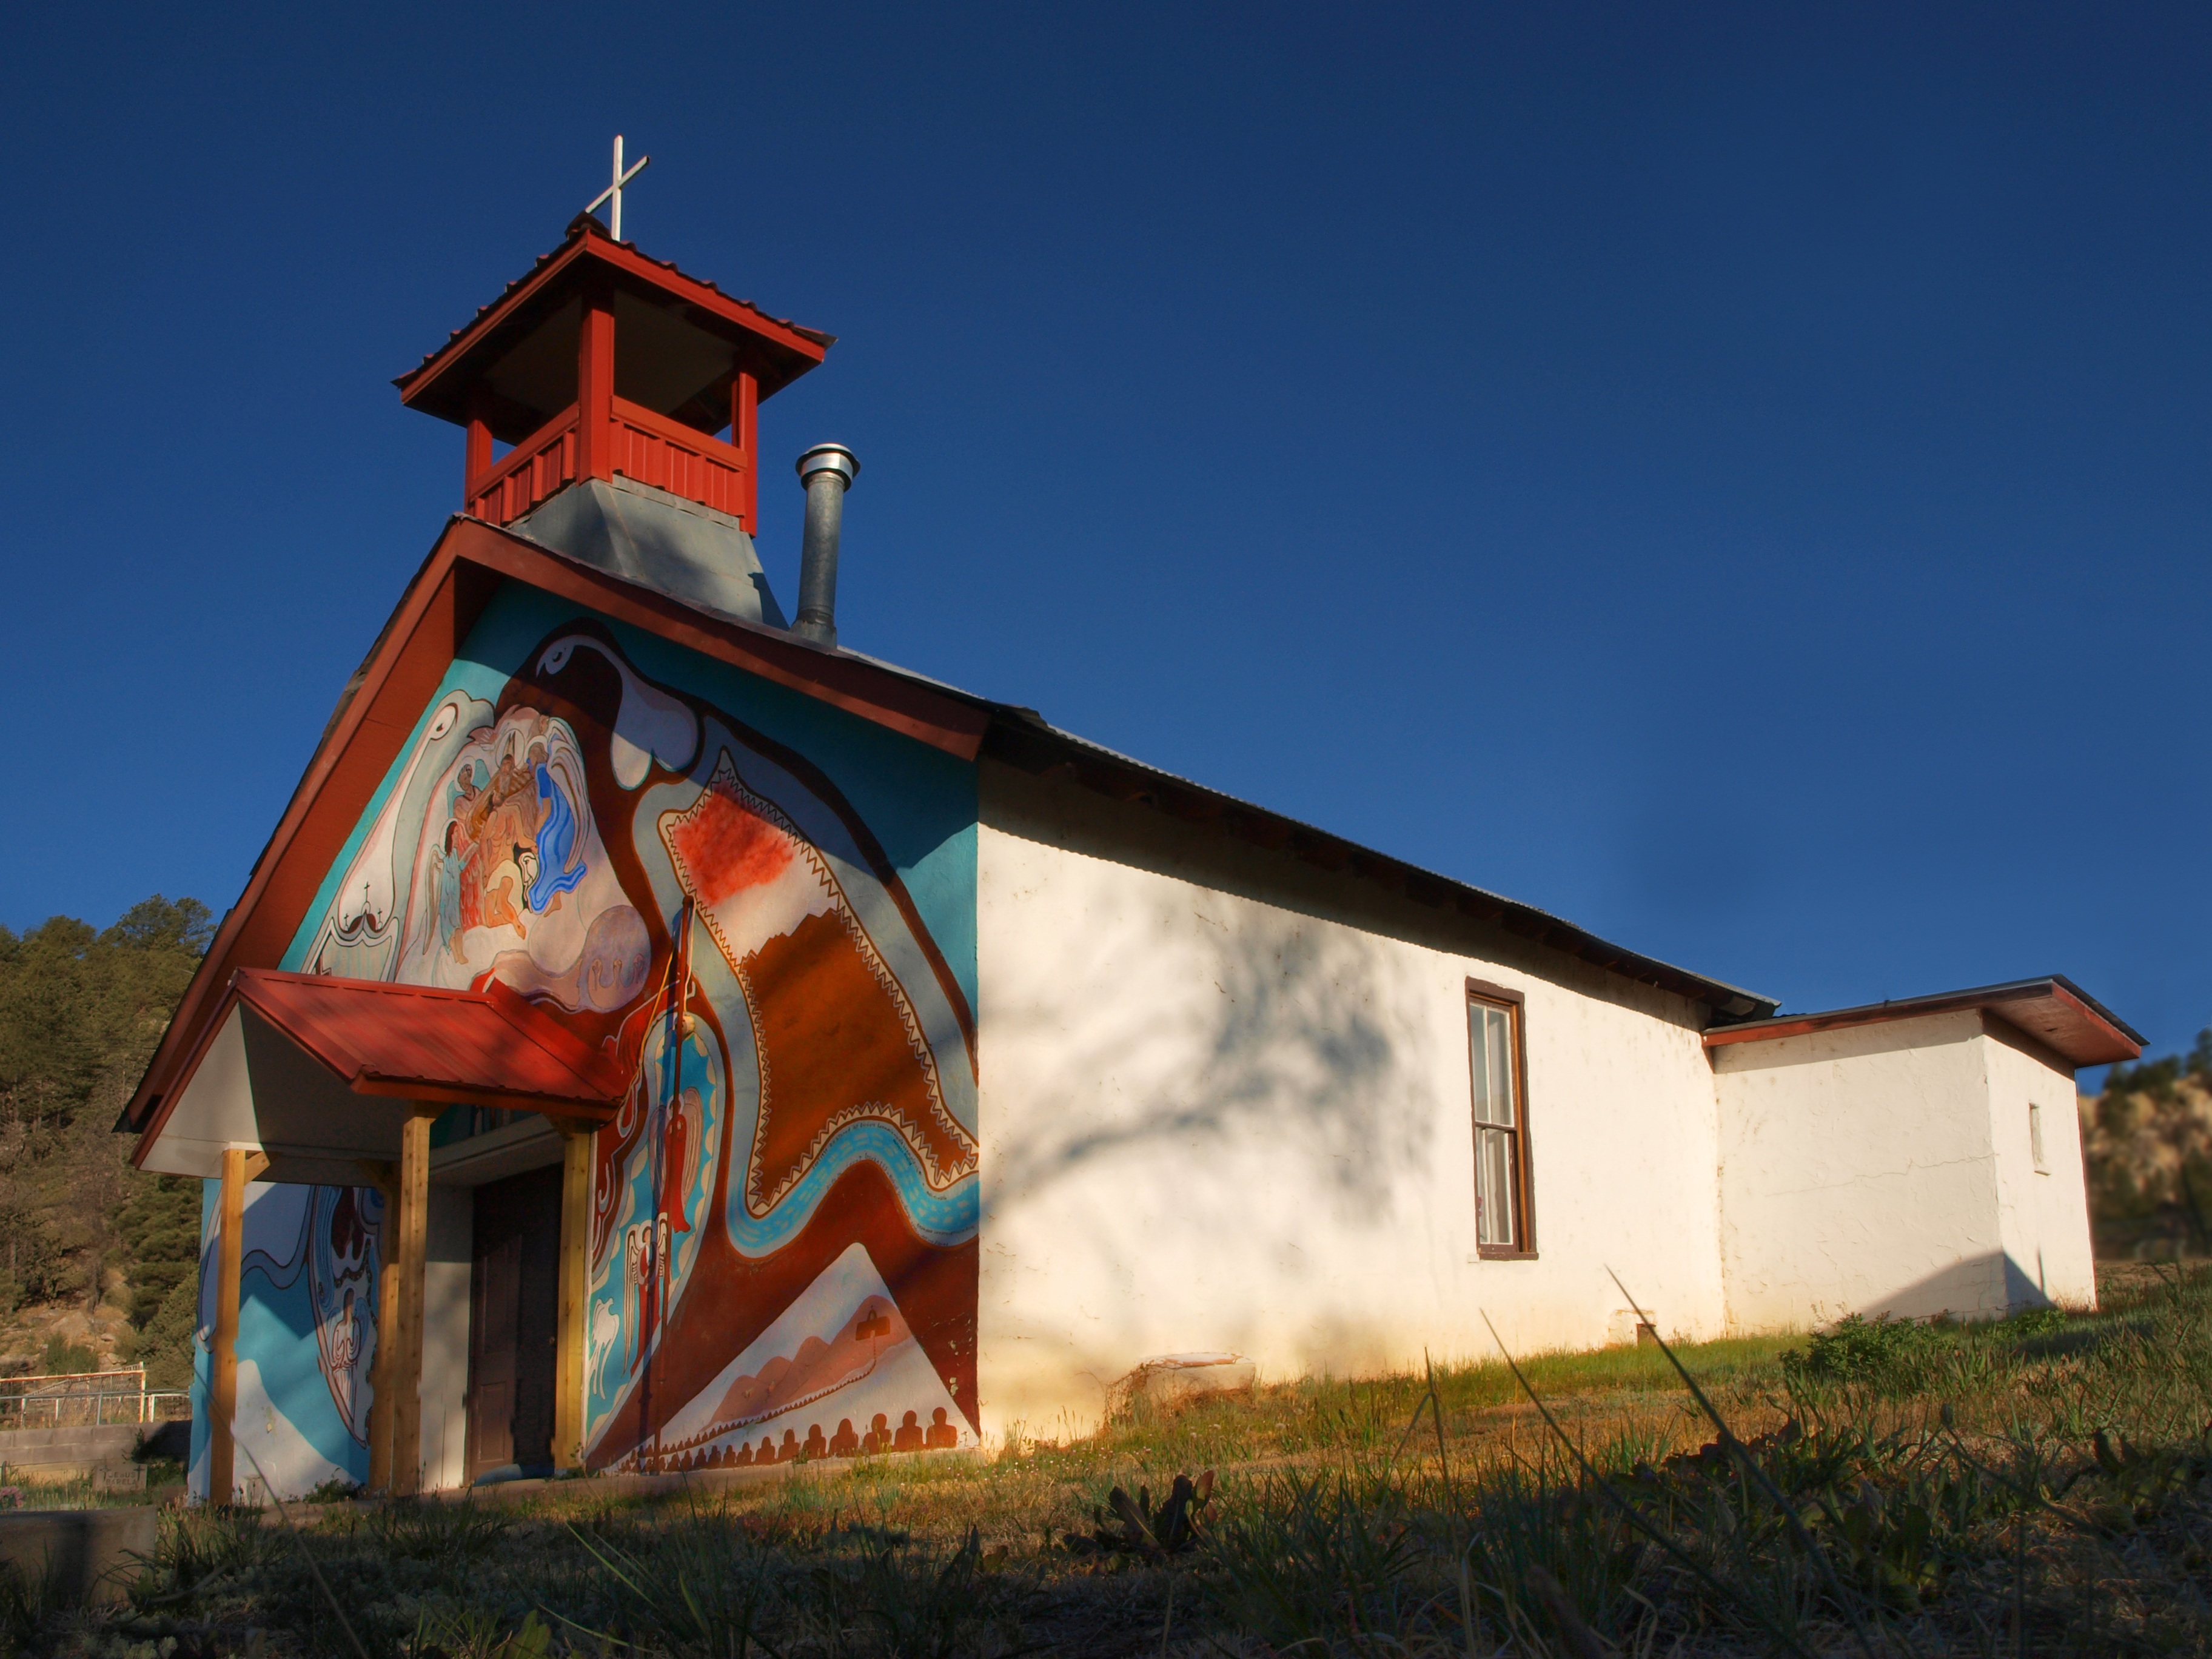
architecture, skyline, house, building, village, tower, church, chapel, cross, place of worship, vivid, mural, beautiful, style, unique, rural area